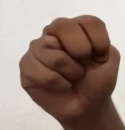
ASL sign: N